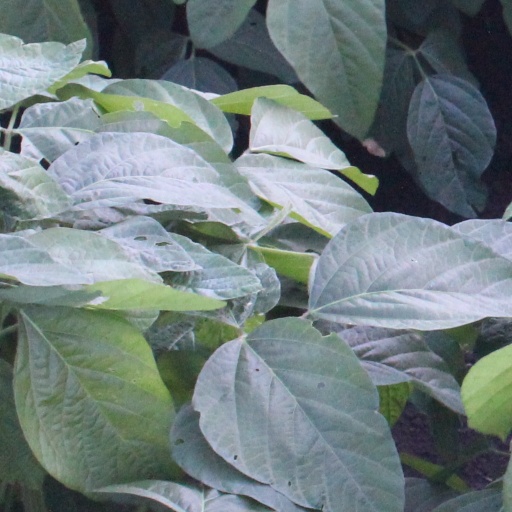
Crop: soybean